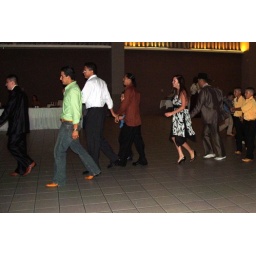
This is the snake. We already had a girl snake. Allie decided she wanted to be in the boy snake, too.